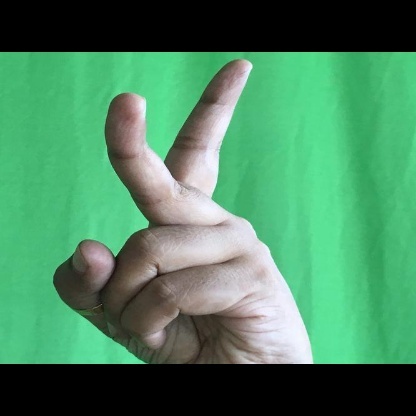
Mudra: Katrimukha